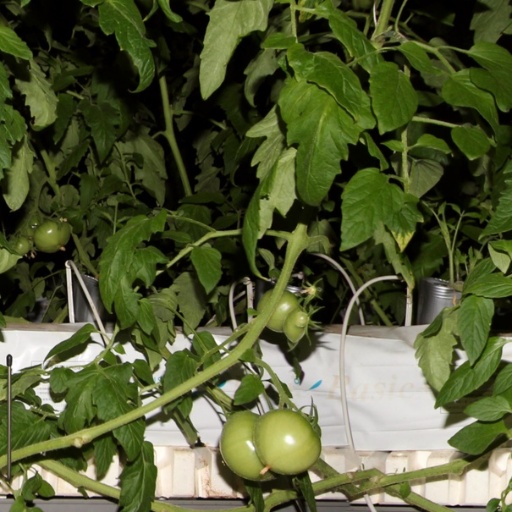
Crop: tomato